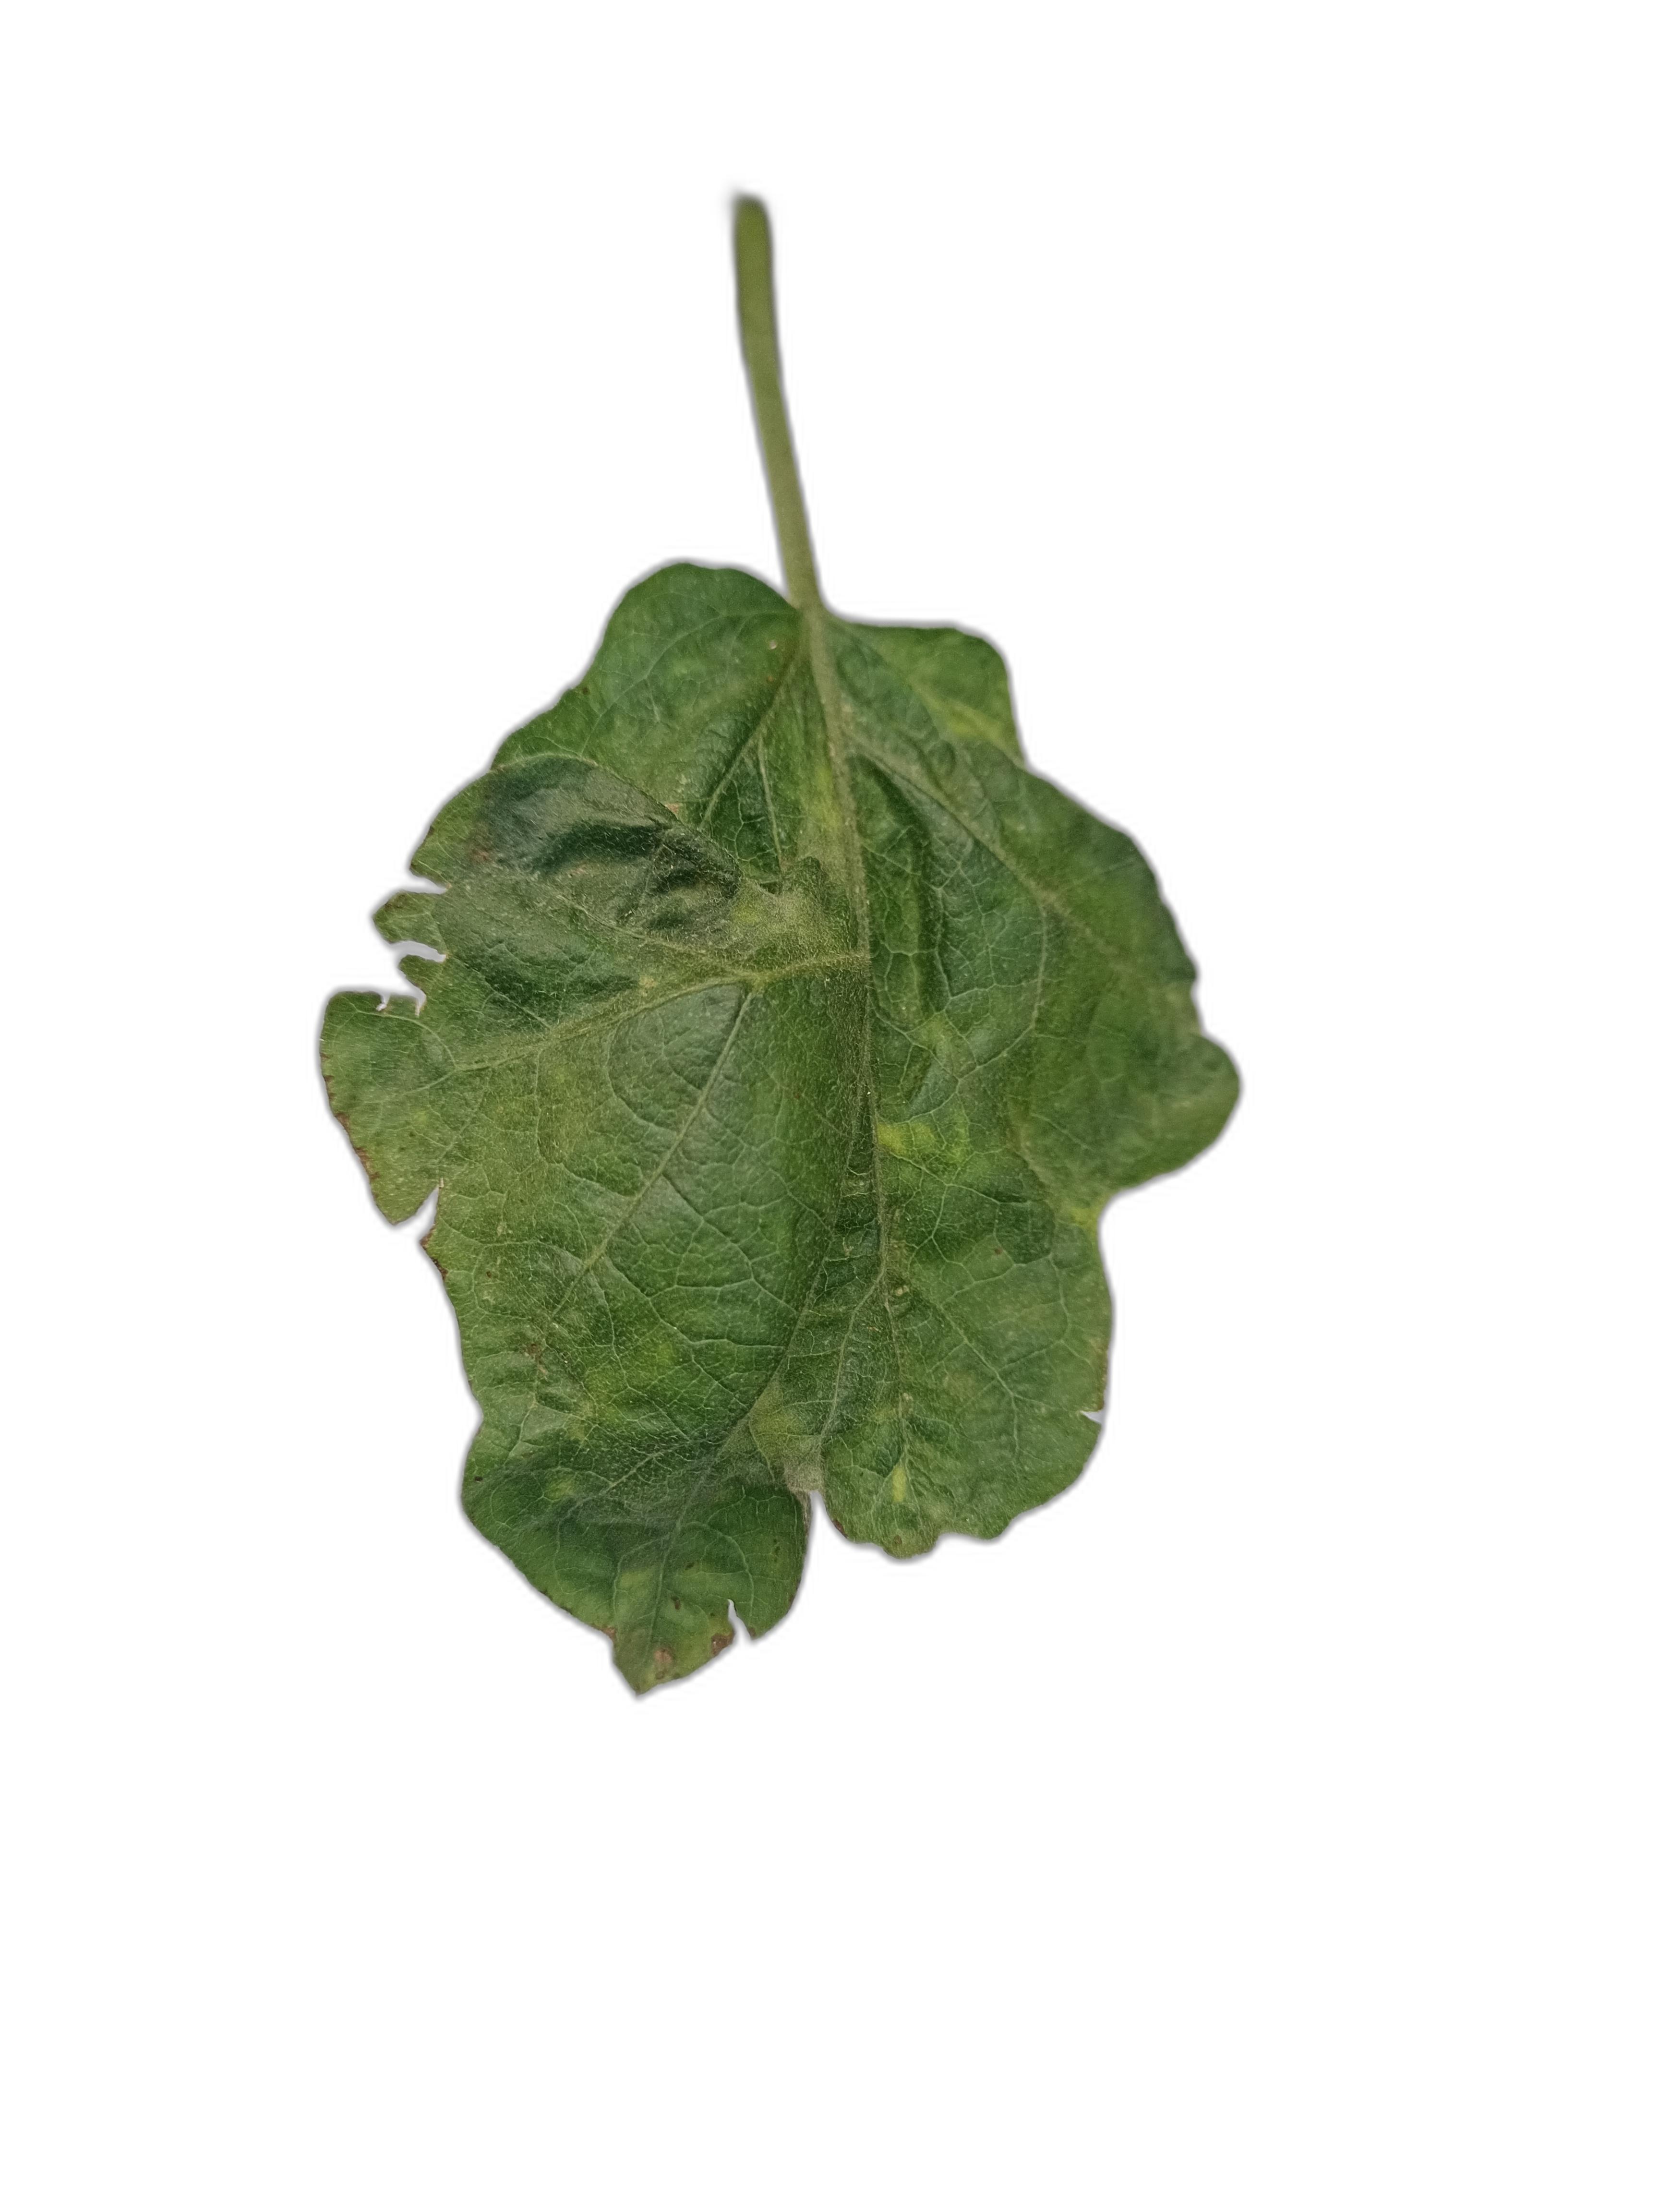
Label: Mosaic Virus Disease